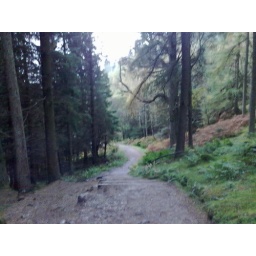
After the river of mud running down the civilised side of conic hill, there's shelter in the sylvan forest